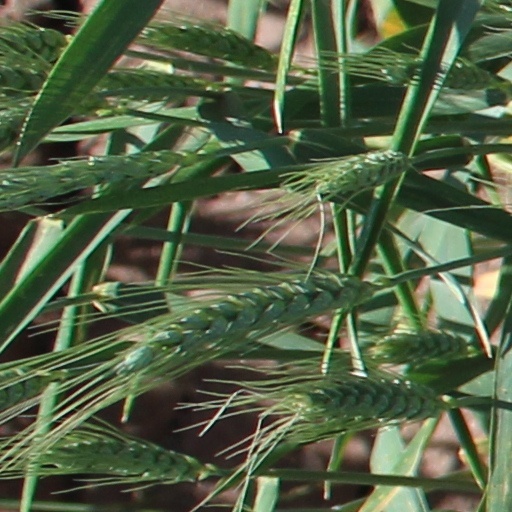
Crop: wheat